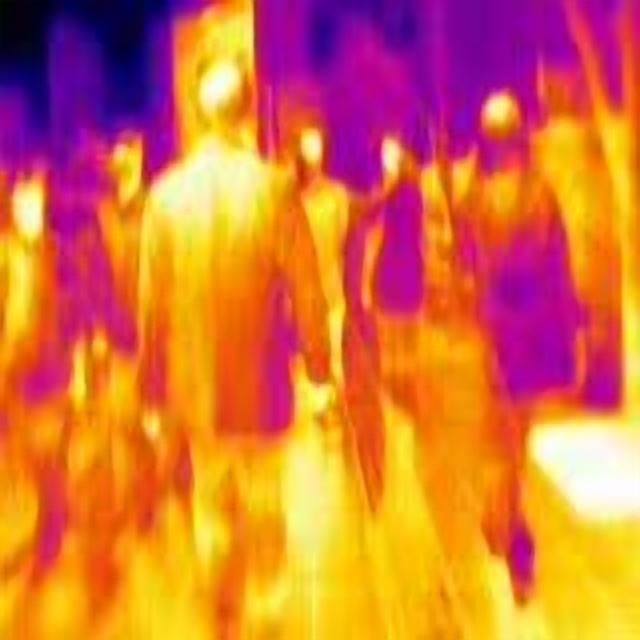
Detected objects:
label: person
label: person
label: person
label: person
label: person
label: person